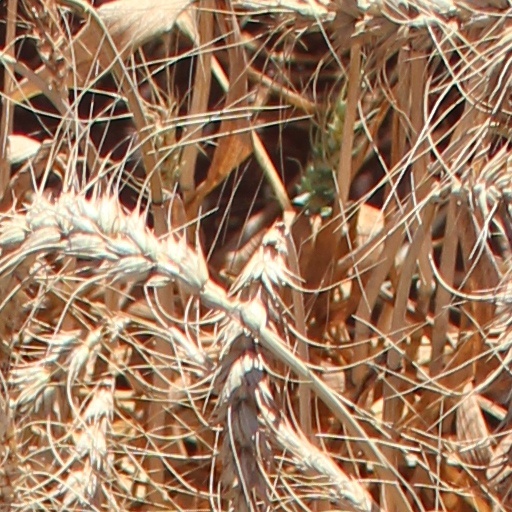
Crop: wheat